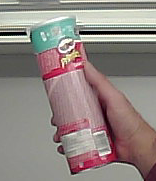
Product: pringles_original